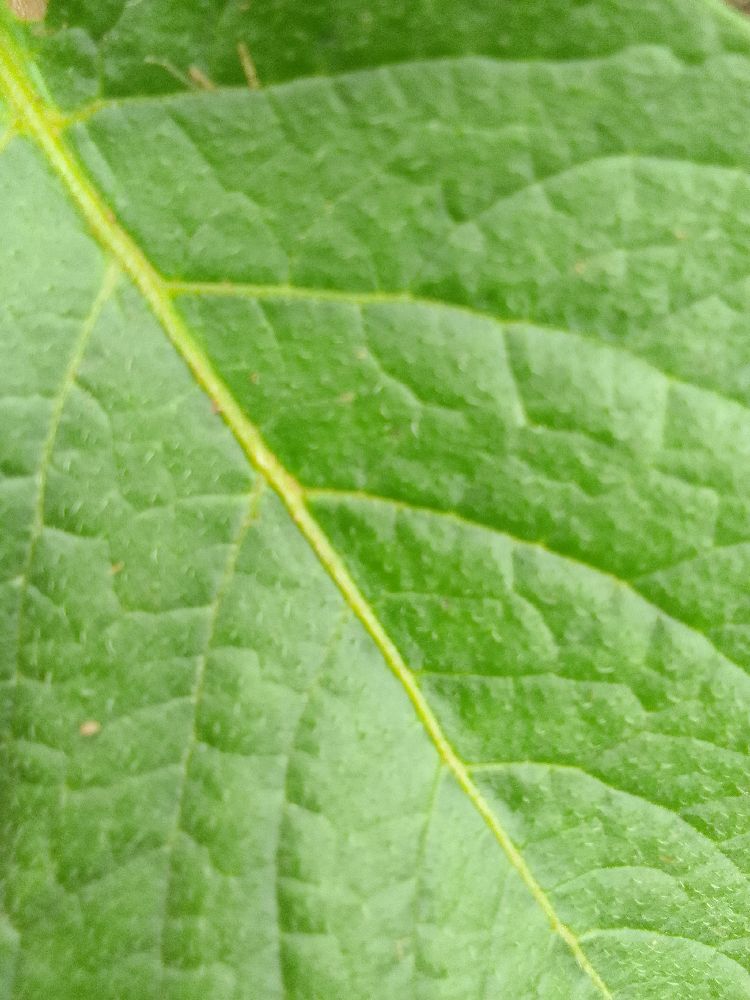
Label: Healthy